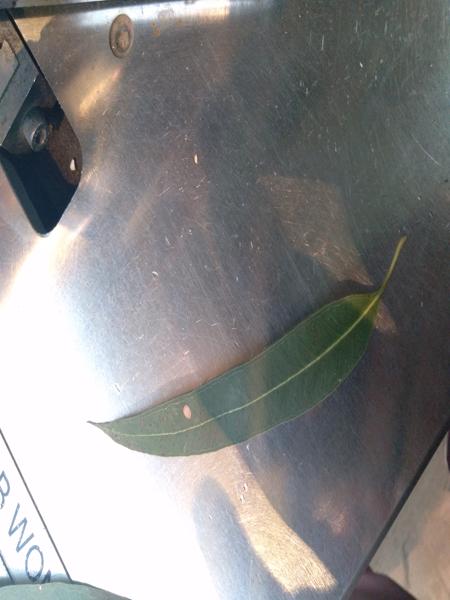
Plant: Eucalyptus